Cold Days

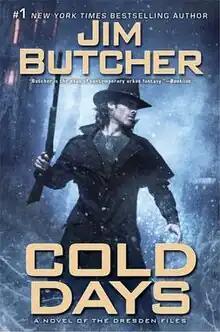

Cold Days is a 2012 bestselling novel by Jim Butcher and the 14th book in the ongoing "The Dresden Files" series. The book was first published on November 27, 2012 through Roc Hardcover and continues the adventures of wizard detective Harry Dresden.